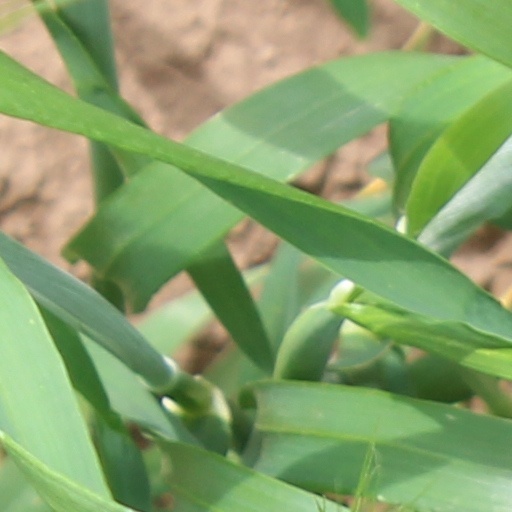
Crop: wheat